Nanhu station (Hangzhou Metro)

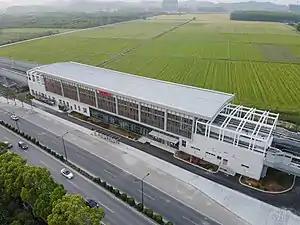

Nanhu is a metro station on Line 16 of the Hangzhou Metro in China. It is located in the Yuhang District of Hangzhou.